Ayacucho

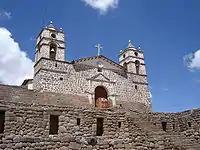
Cathedral of Vilcashuaman, built on the remains of an Inca temple located in a town near Ayacucho.

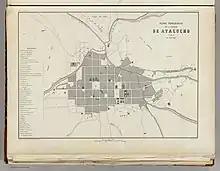
A map of Ayacucho in 1865, Spanish language edition

The Ayacucho region was inhabited by varying indigenous cultures for thousands of years. During the Early Intermediate period (200 BC – 600 AD) the Nazca culture settled in the south-west, and the Warpa culture arose in the center of the Ayacucho region, the Wari Empire emerged as Huarpa cultures interacted with the nearby Nasca Culture at a time of intense interregional exchanges and widespread disruption to existing cultural traditions. During the Middle Horizon period (600 – 1000 AD), at its zenith the Wari state reigned over most of the highlands and coast of Peru, centered near the present-day city of Ayacucho (Huamanga), the Wari became the largest dominant culture in the Andes region before the Inca came into existence. The Wari civilization collapsed by about 1000 AD, and the capital city of Wari was abandoned.